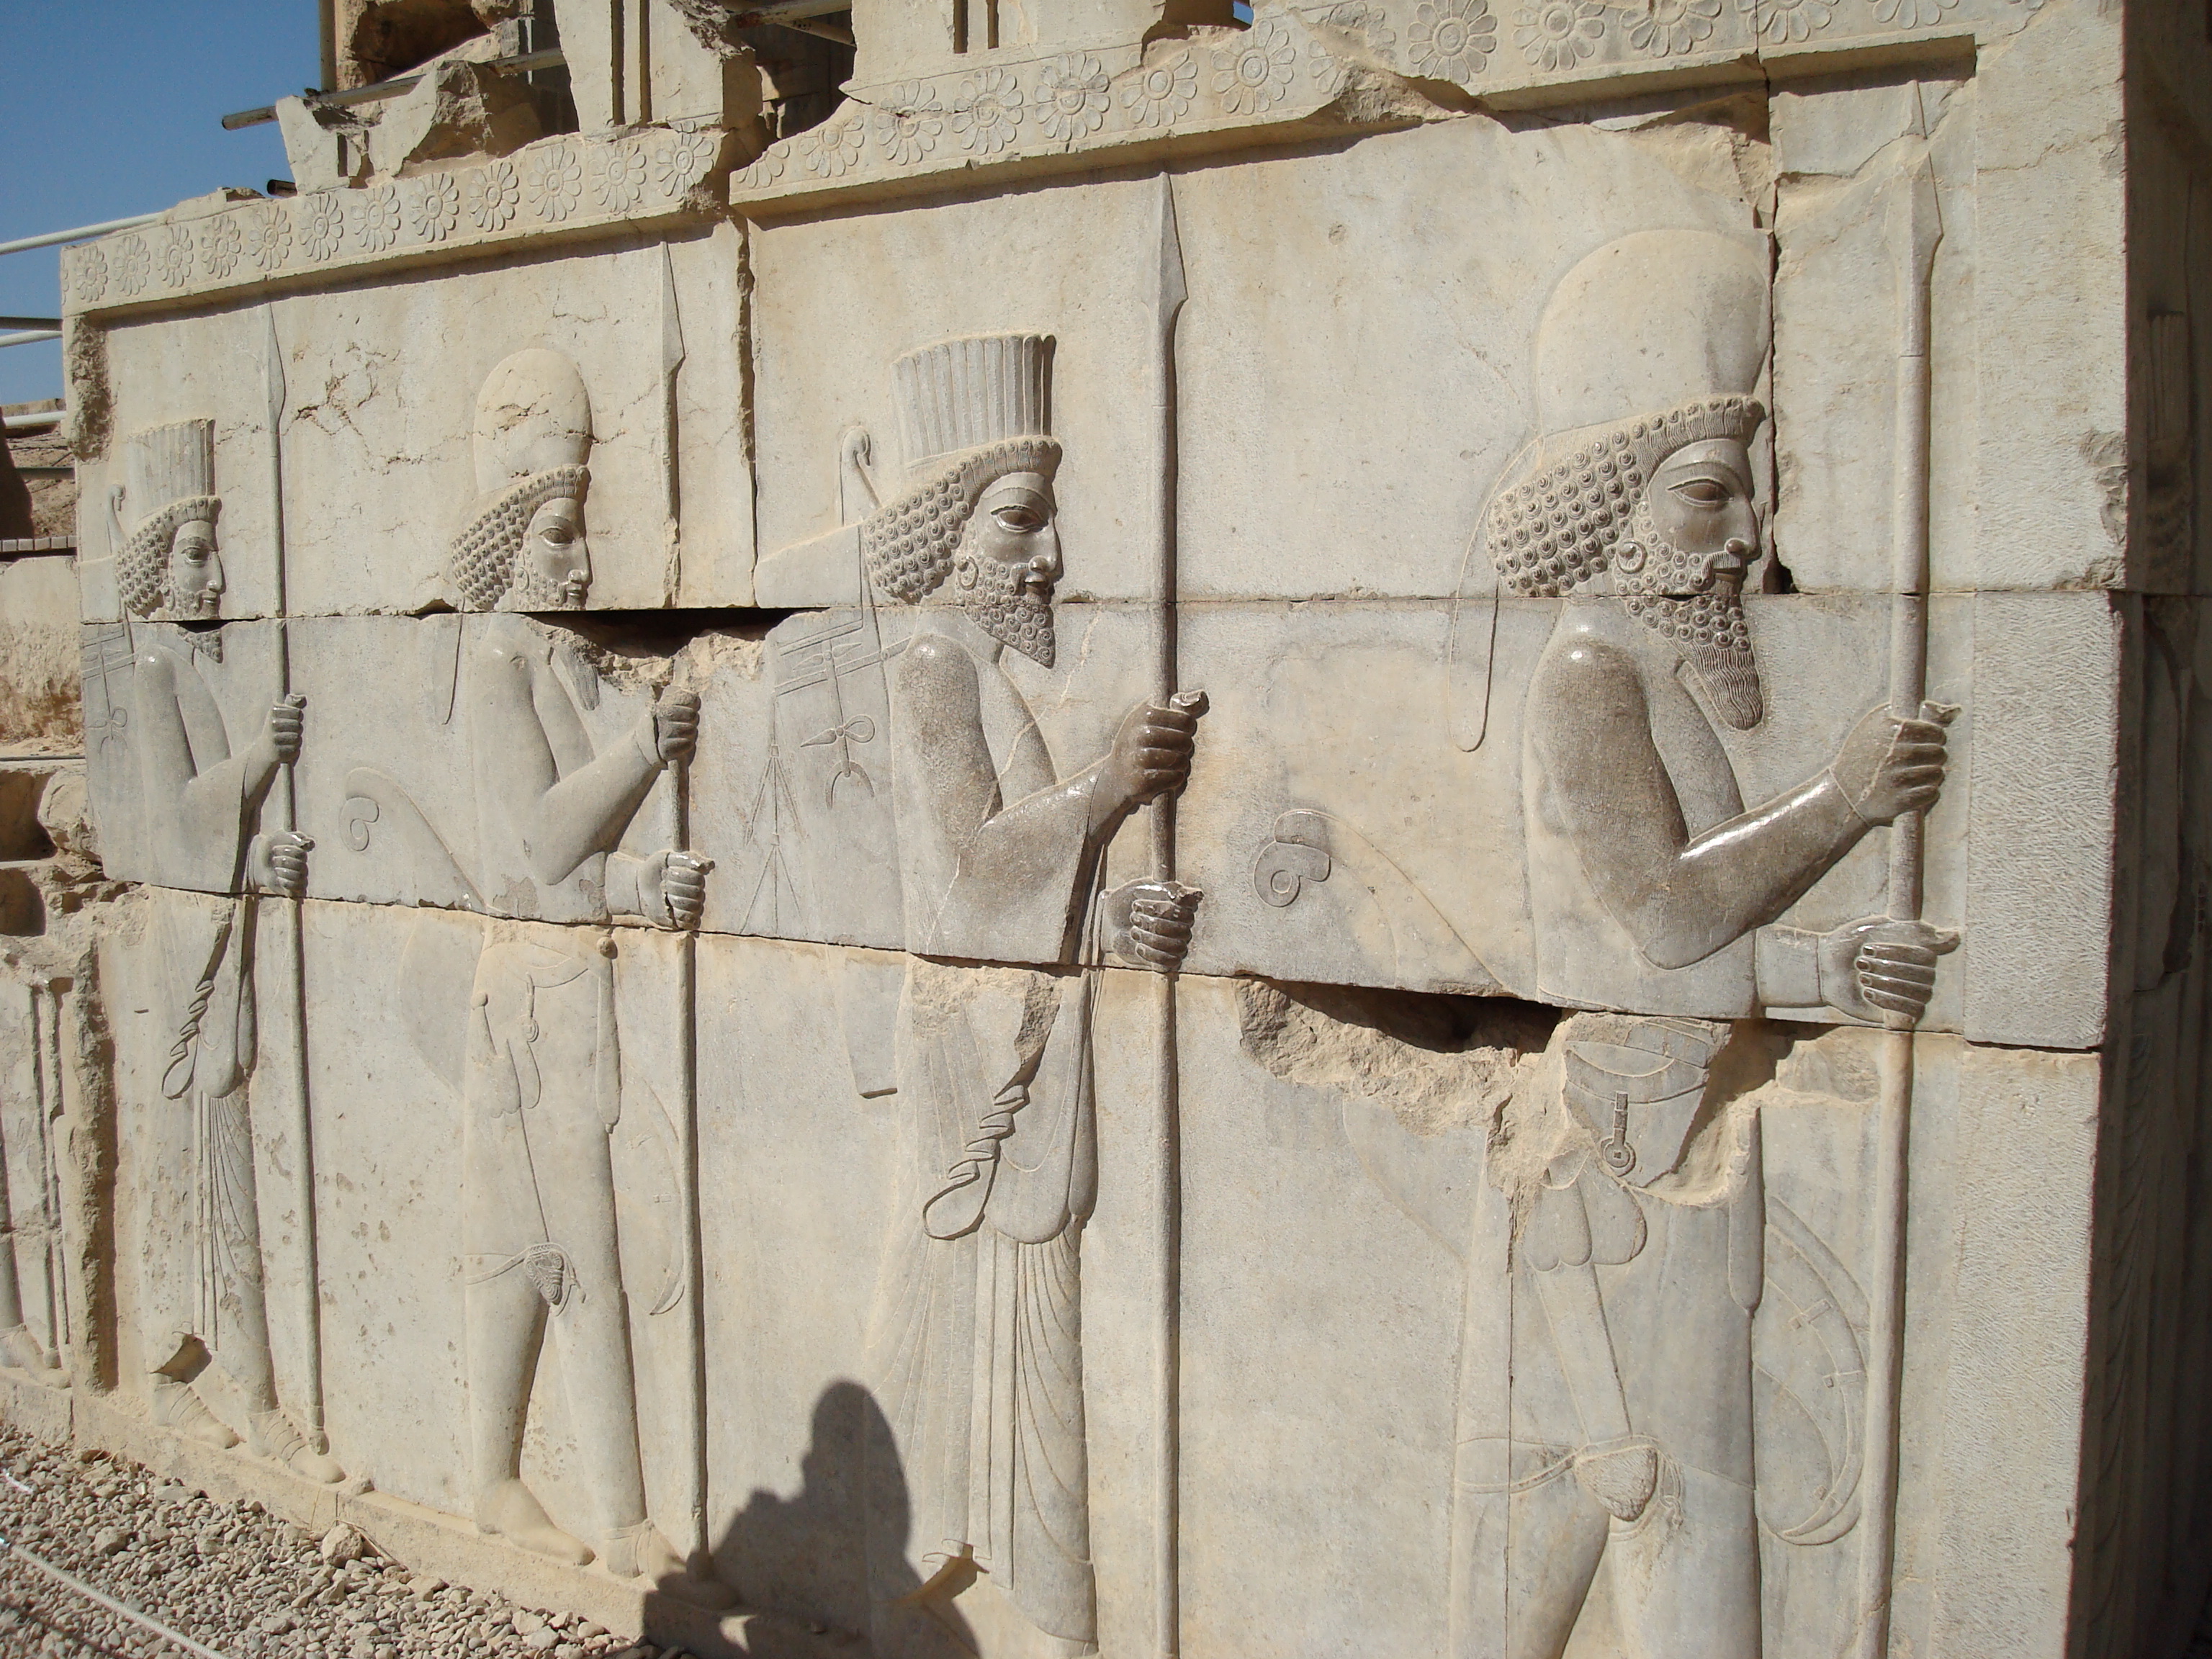
persia, iran, Cyrus, ancient, stone carving, relief, ancient history, sculpture, monument, carving, archaeological site, wall, history, egyptian temple, historic site, facade, classical sculpture, statue, memorial